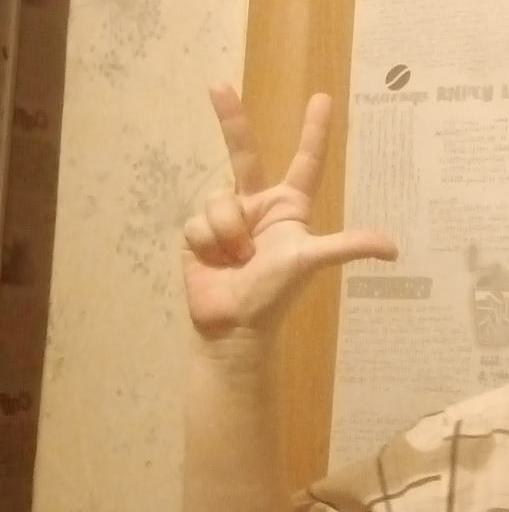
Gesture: three2